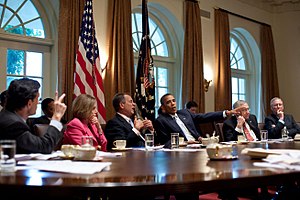
USA / Regering og politik / Partier og valg
Kongressens førerskab holder møder med den daværende præsident Obama i 2011.[98]
Amerikas Forenede Stater, på dansk normalt omtalt som USA, er en demokratisk forbundsrepublik, der består af 50 delstater, et føderalt distrikt og 14 territorier. De 48 af delstaterne og Washington DC ligger som et samlet landområde i det centrale Nordamerika, afgrænset på hver side af henholdsvis Atlanterhavet og Stillehavet og grænsende til Canada mod nord og Mexico mod syd. Delstaten Alaska ligger i det nordvestlige hjørne af Nordamerika med Canada mod øst og Rusland mod vest på den anden side af Beringstrædet, og midt i Stillehavet ligger delstaten Hawaii.